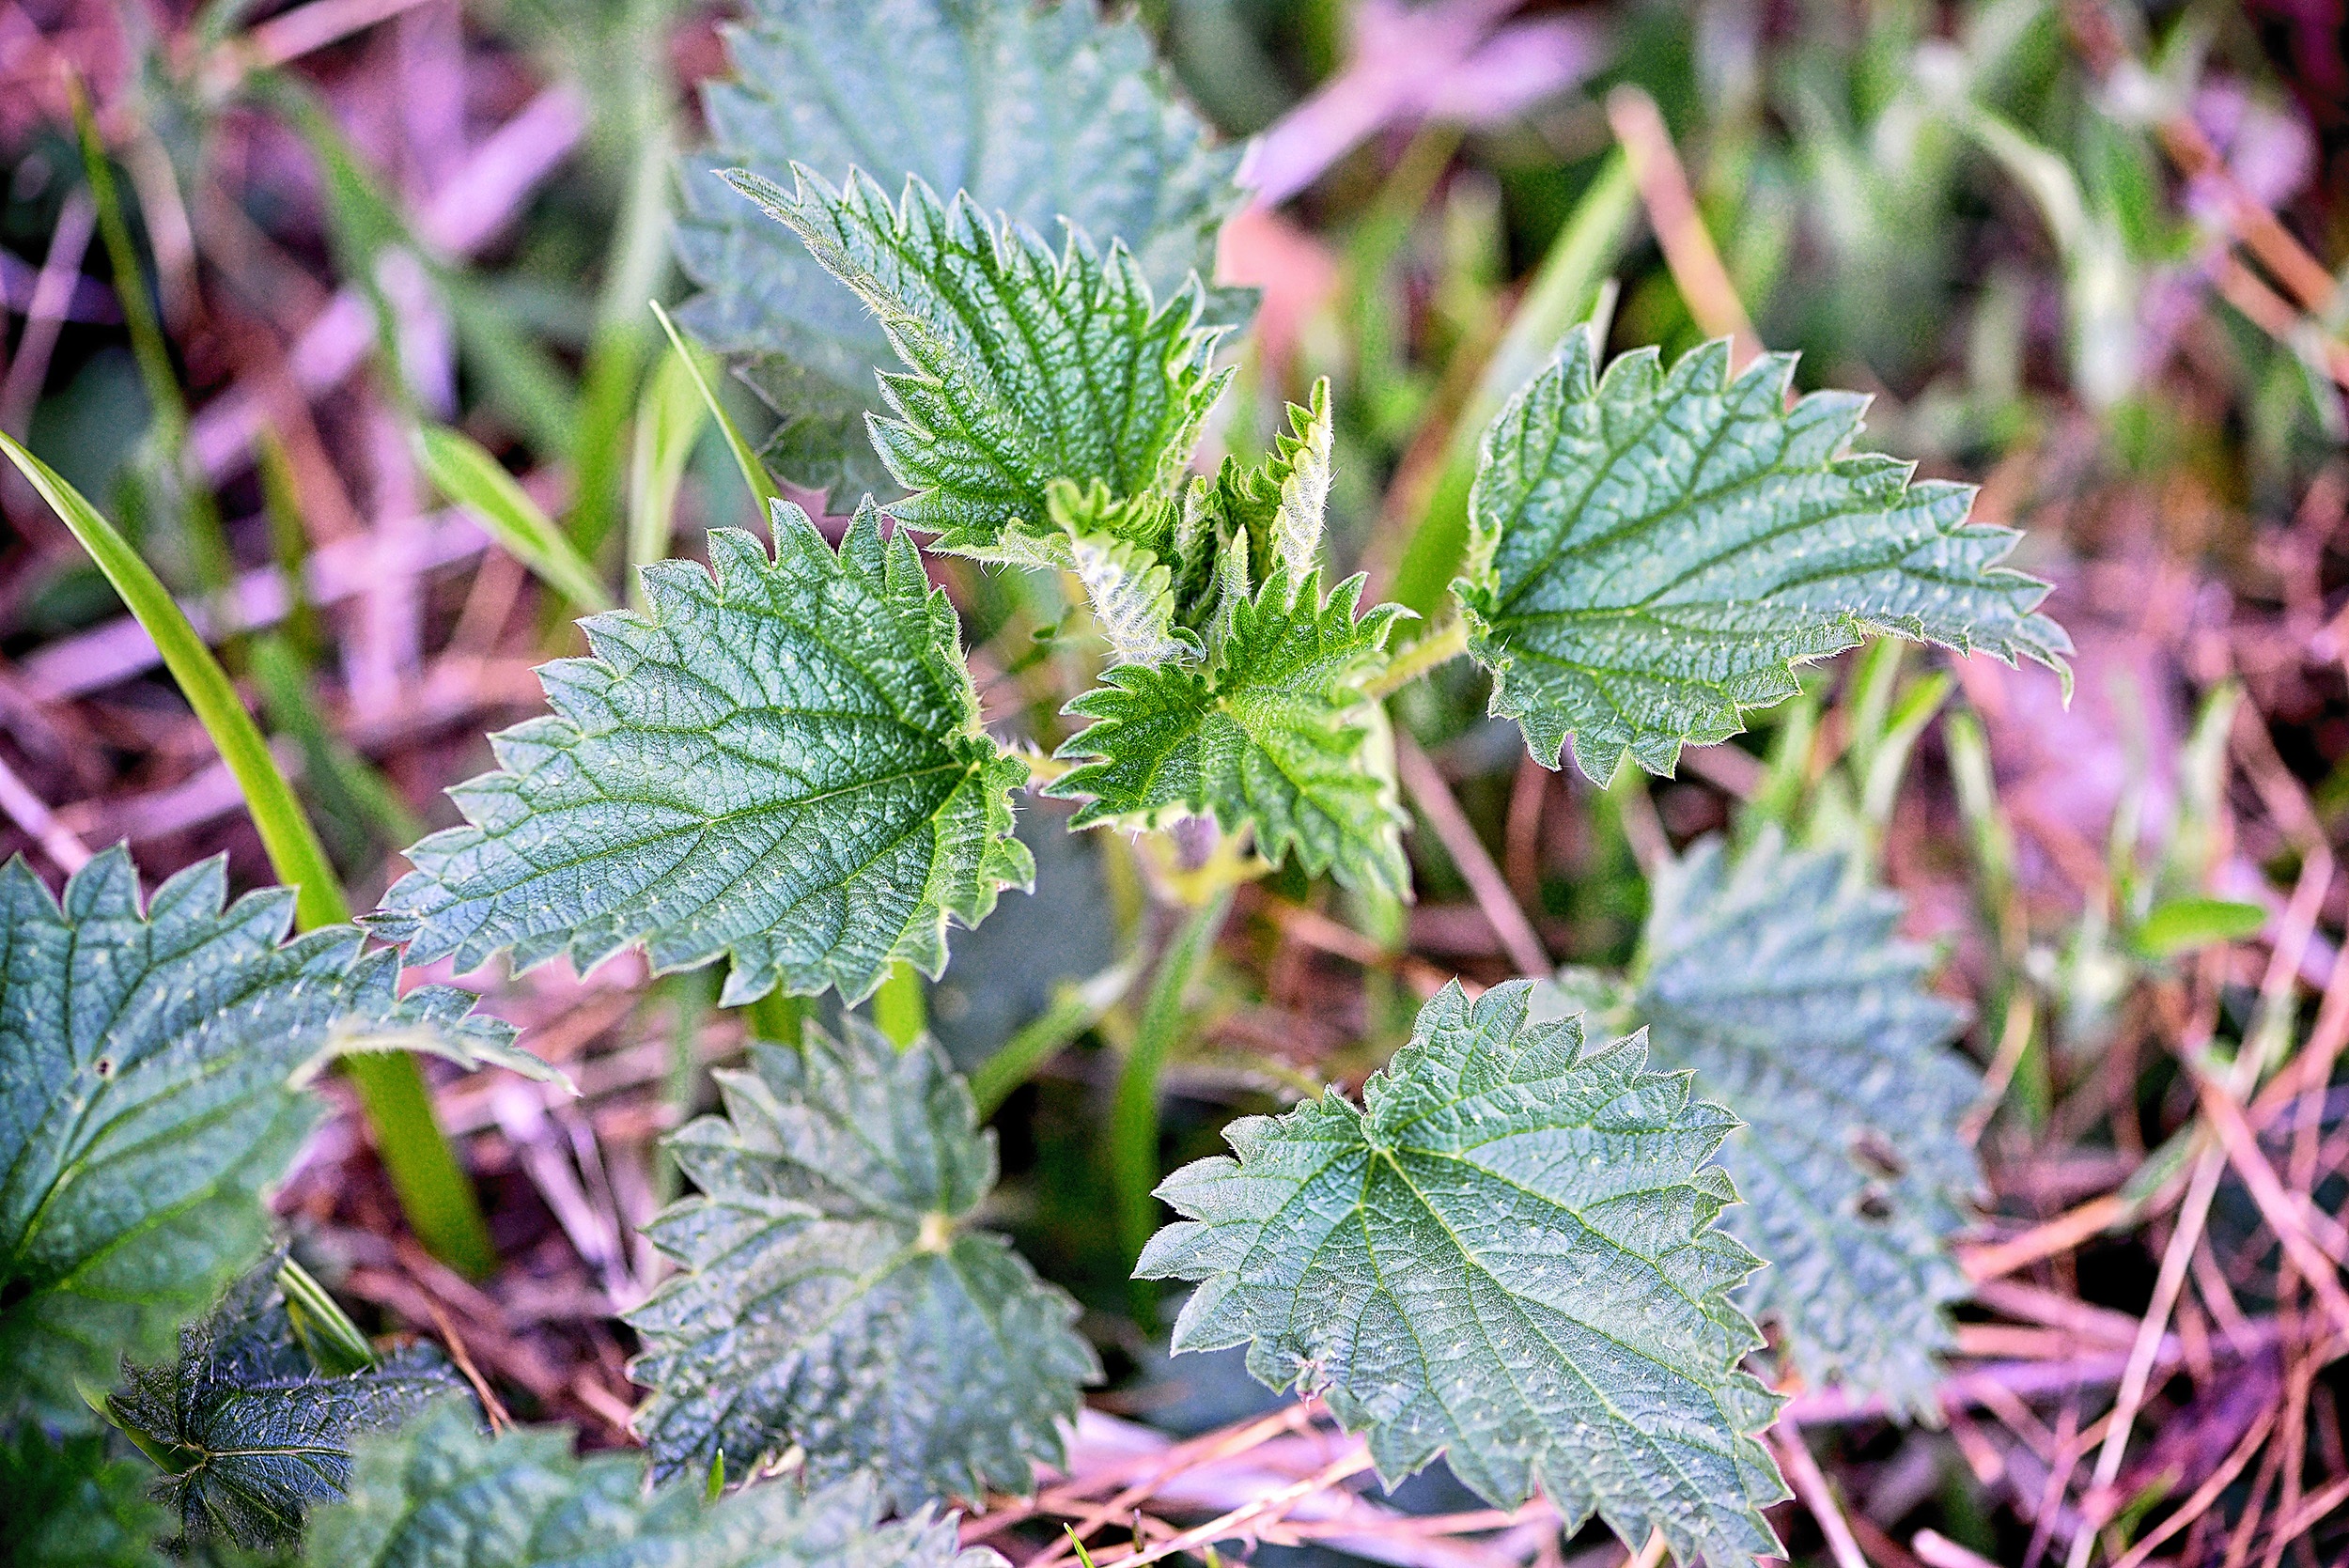
plant, leaf, flower, frost, young, herb, close, flora, wildflower, leaves, shrub, frisch, natural product, flowering plant, urtica, brennessel, annual plant, land plant